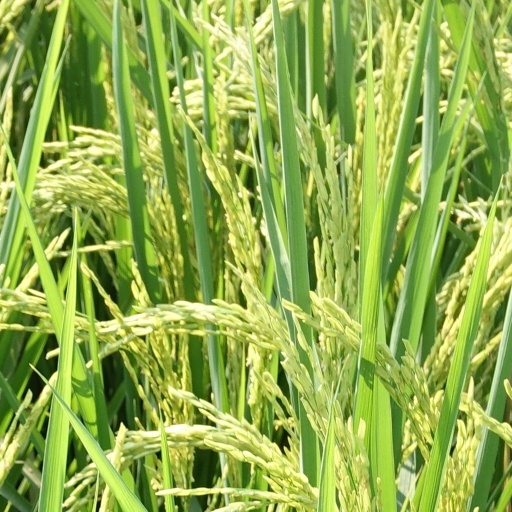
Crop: rice